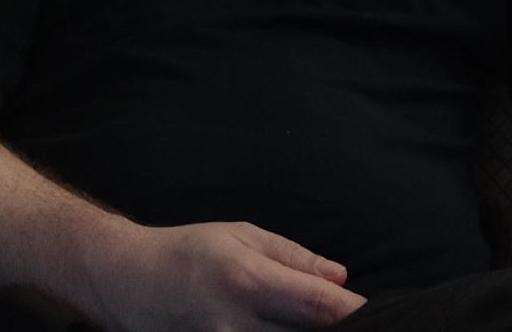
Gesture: no_gesture